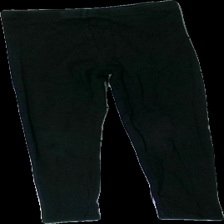
View: front
Type: Tights
Category: Children
Brand: Lager 157
Colors: Black
Material: 70% cotton 30% viscose
Cut: Regular
Season: All
Holes: Minor
Damage location: middle center
Price range: <50
Recommended usage: Export
Description: svarta tights med början till hål på knäna